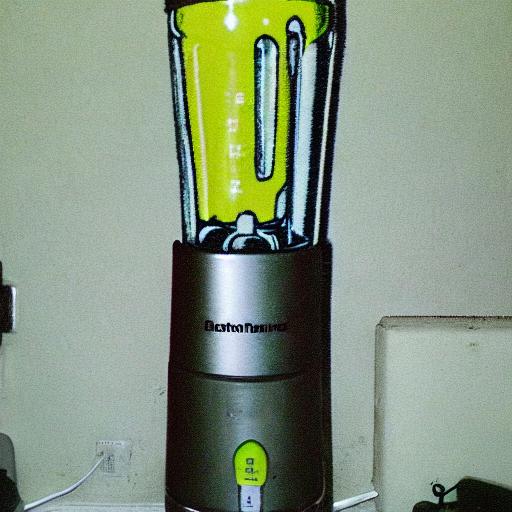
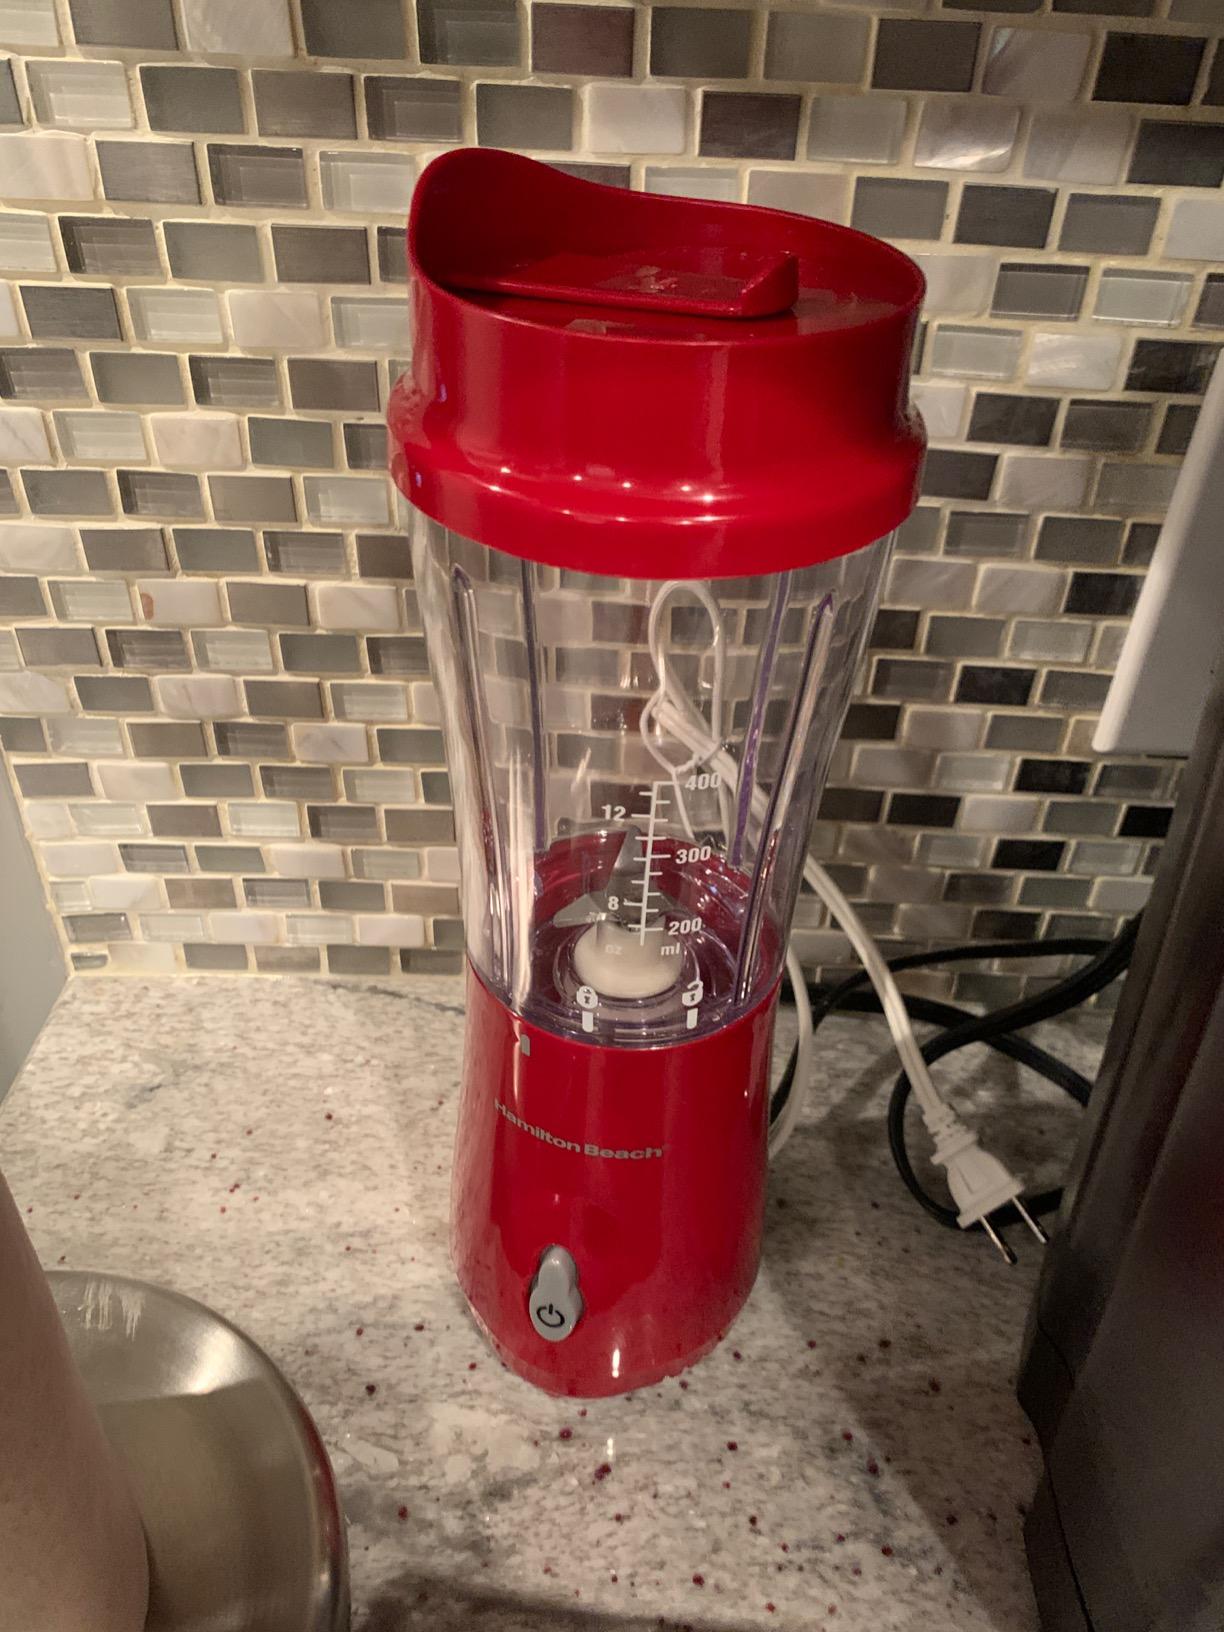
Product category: items_blender
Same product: no